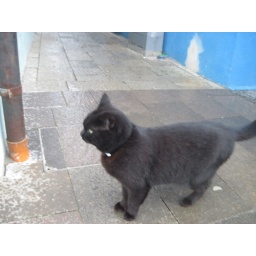
a friendly black cat in Burano, Venice, Italy